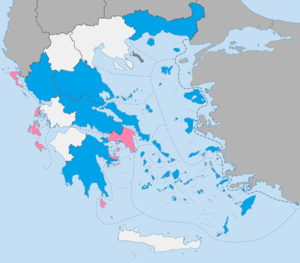
Les élections locales grecques de 2014 ont eu lieu les 18 et 25 mai 2014, pour élire les dirigeants et conseils des 13 périphéries et des 325 dèmes. Le second tour se déroule en même temps que les élections européennes de 2014.